Bearing Away the Bride

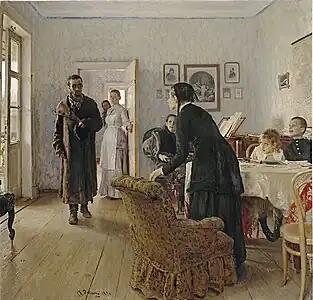
Ilya Repin, "They Did Not Expect Him," 1884-1886

Dmitry Seryakov wrote about two sketches of the general composition of the painting, which are kept in the Kozmodemyansk Museum of Fine Arts (the first — 1908, canvas, oil, 79x102 cm, inv. 282, received from A. V. Grigoriev; the second — 1908, canvas, oil, 58x100 cm, inv. 284, received from A.V. Grigoriev). Like the painting itself, they depict the wedding scene from a high vantage point. Narratively, they are different. One sketch depicts a procession — the cart with the bride is escorted by the whole village. The drum and bagpipes played by two musicians in the middle of the composition had a ritual significance. During the wedding, the bagpipes played a melody to which the newlyweds ate ritual food. Marina Yashina concluded that the presence of these instruments emphasized the ritual beginning of the composition. In the painting "Bearing Away the Bride," the drum was also depicted, but in the sketch the artist emphasized its importance. The bride and groom are not in the sketch, presumably already in the tarantas. But in the work itself, the painting "Bearing Away the Bride", the artist placed the bride in the center of the composition.